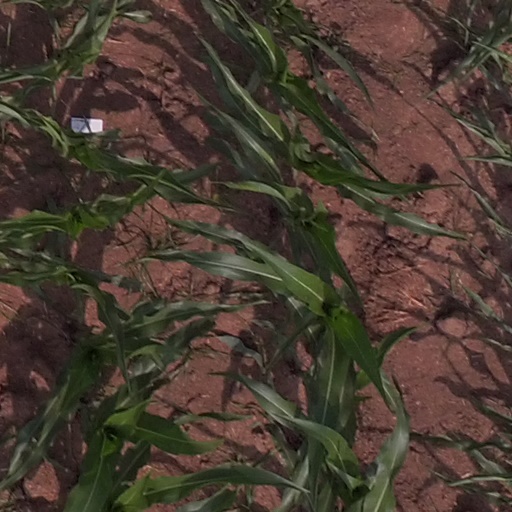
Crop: maize; corn